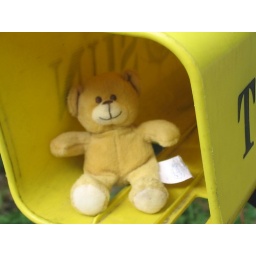
This teddy lives in Janet's newspaper box